Gambling in the United States

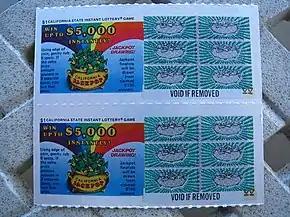
A lottery ticket issued in California

Gaming creates many jobs, not only for Native Americans, but also for non-Native Americans, and in this way can positively affect relations with the non-Native American community. On some reservations, the number of non-Native American workers is larger than the number of Native American workers because of the scale of the casino resorts. Also, some tribes contribute a share of casino revenues to the state in which they are located, or to charitable and non-profit causes. For example, the San Manuel Band of Mission Indians of California gave 4 million dollars to the UCLA Law School to establish a center for American Indian Studies. The same tribe also gave $1 million to the state for disaster relief when the area was ravaged by wildfires in 2003.